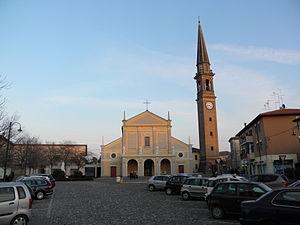
Copparo est une commune italienne de la province de Ferrare dans la région Émilie-Romagne en Italie.